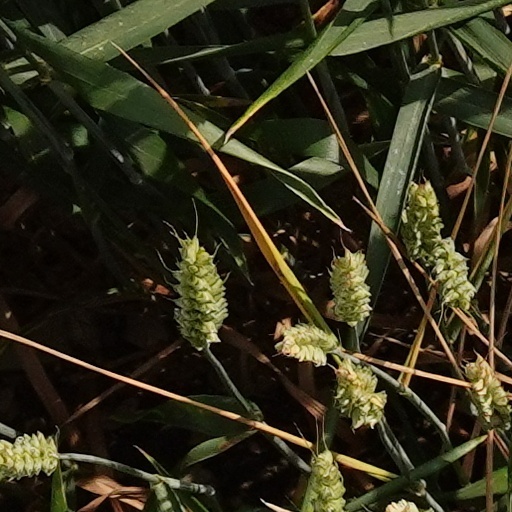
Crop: wheat